Lithium aluminium hydride

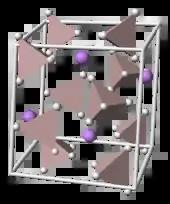
The crystal structure of LAH; Li atoms are purple and tetrahedra are tan.

LAH crystallizes in the monoclinic space group "P"2/"c". The unit cell has the dimensions: "a" = 4.82, "b" = 7.81, and "c" = 7.92 Å, α = γ = 90° and β = 112°. In the structure, cations are surrounded by five anions, which have tetrahedral molecular geometry. The cations are bonded to one hydrogen atom from each of the surrounding tetrahedral anion creating a bipyramid arrangement. At high pressures (>2.2 GPa) a phase transition may occur to give β-LAH.